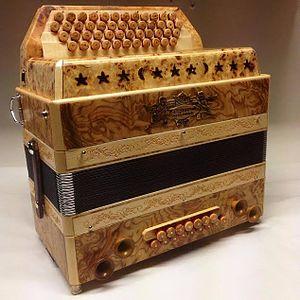
L'accordéon diatonique est un instrument de musique à clavier, utilisant des anches libres, excitées par un vent variable fourni par le soufflet actionné par le musicien. Il désigne les différentes variantes d’accordéon bi-sonore organisées selon une ou plusieurs gammes diatoniques, même s'il existe des accordéons diatoniques qui ne sont pas bi-sonores comme l'accordéon diatonique russe.